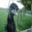
Label: bird